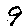
Label: 9